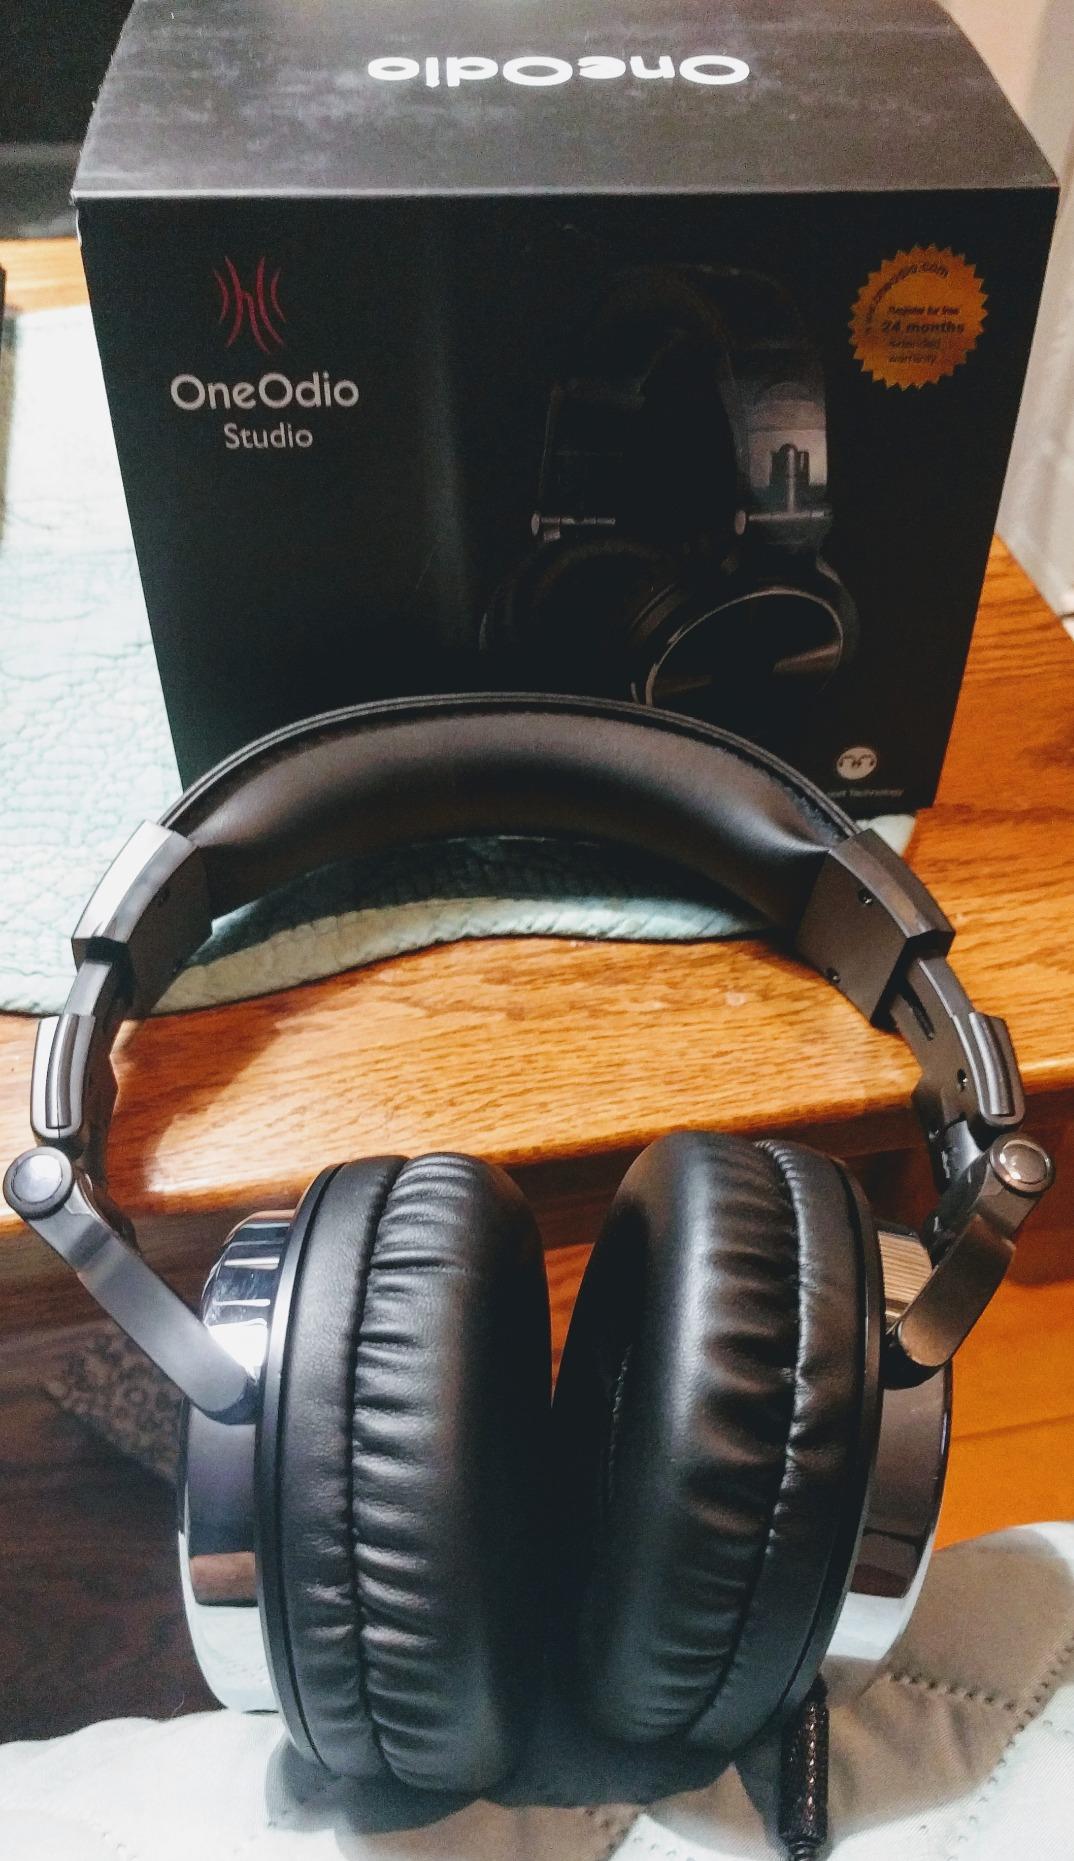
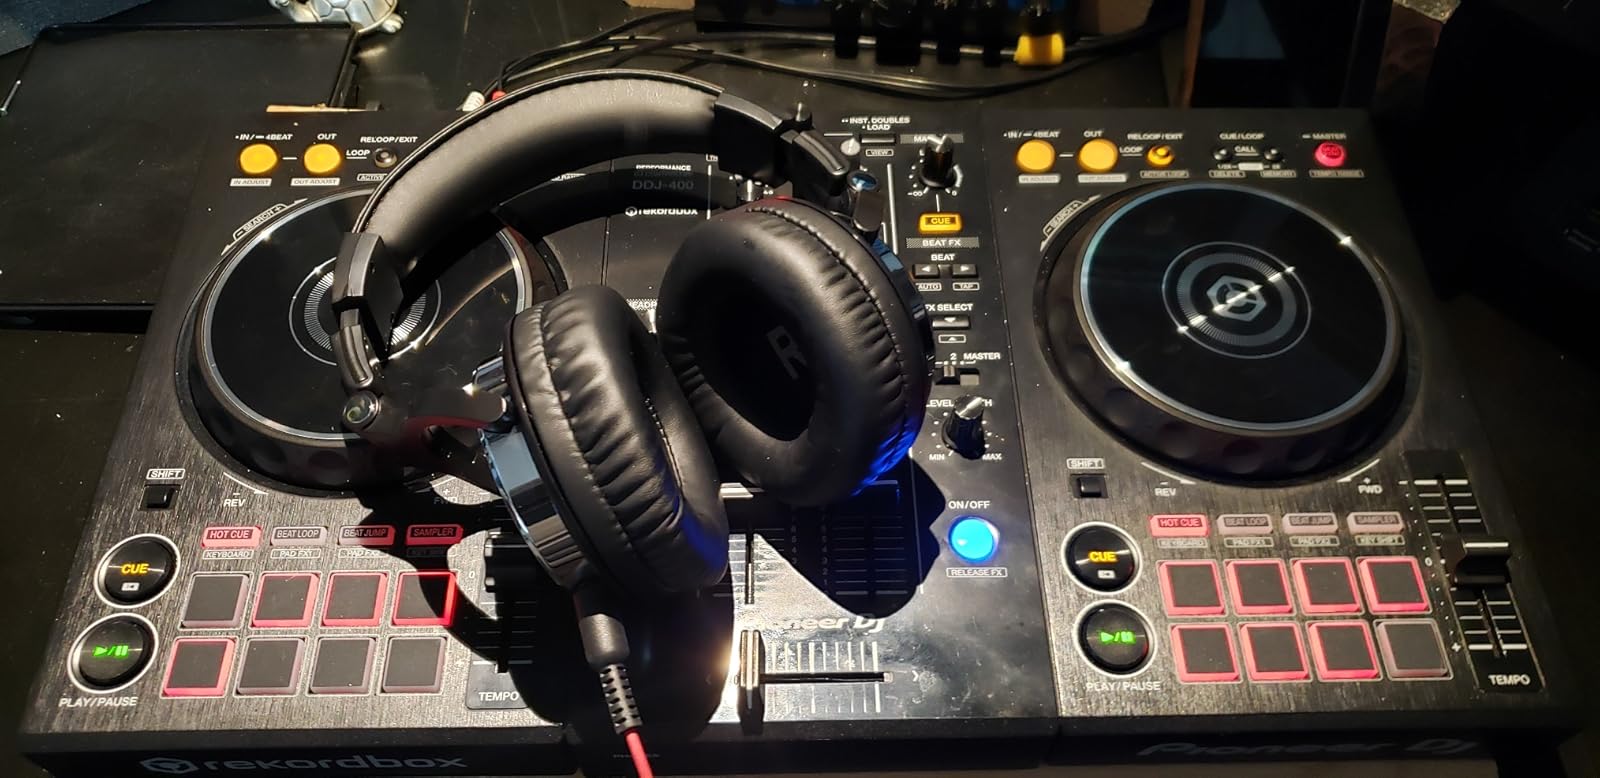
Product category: headphones
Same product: yes